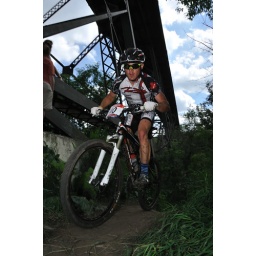
From the Edmonton Canada Cup mountain bike race, July 11th, 2010 in Edmonton, Alberta, Canada.